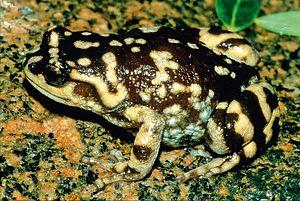
Anodonthyla montana est une espèce d'amphibiens de la famille des Microhylidae.
Les amphibiens de Madagascar sont représentés exclusivement par des espèces de l'ordre des anoures.